Re'eh

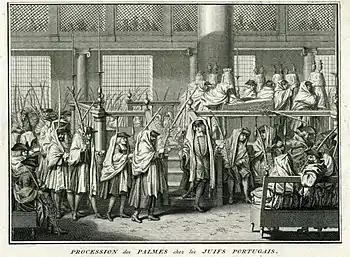
Sephardic Jews Observe Hoshanah Rabbah (engraving circa 1723–1743 by Bernard Picart)

Sukkot's agricultural origin is evident from the name "The Feast of Ingathering," from the ceremonies accompanying it, and from the season and occasion of its celebration: "At the end of the year when you gather in your labors out of the field"; "after you have gathered in from your threshing-floor and from your winepress." It was a thanksgiving for the fruit harvest. And in what may explain the festival's name, Isaiah reports that grape harvesters kept booths in their vineyards. Coming as it did at the completion of the harvest, Sukkot was regarded as a general thanksgiving for the bounty of nature in the year that had passed.